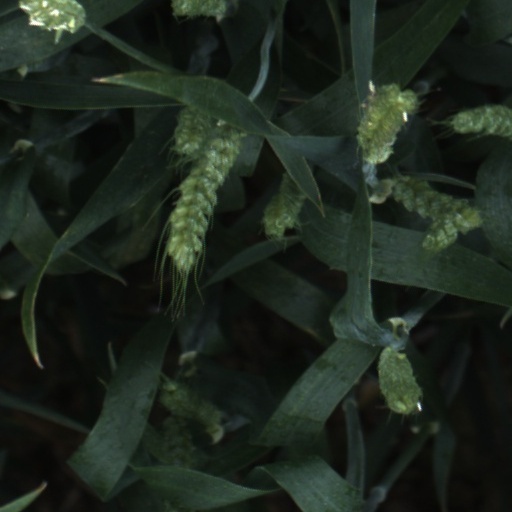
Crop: wheat